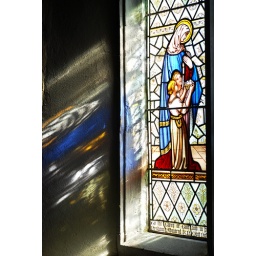
Stained Glass window in the church of St Margaret's and St Andrew's, Littleham. One of the oldest churches in Devon.